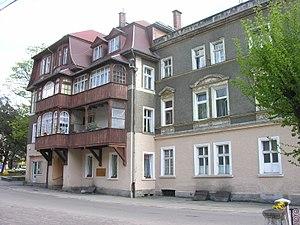
Krzysztof Kieślowski, né le 27 juin 1941 à Varsovie et mort dans la même ville le 13 mars 1996, est un réalisateur et scénariste polonais. Formé à l'école de cinéma de Łódź, il réalise à partir de 1966 une vingtaine de documentaires décrivant la société polonaise de l'époque avant de passer en 1976 à la fiction. Ses longs métrages s'inscrivent dans le courant du cinéma de l'inquiétude morale, mouvement réaliste du cinéma polonais qui traite de questions sociales et aborde de thèmes moraux complexes. Si ses premiers films se caractérisent par une forme ascétique, encore proche du genre documentaire, ses œuvres ultérieurs bénéficient d'un traitement visuel sophistiqué.